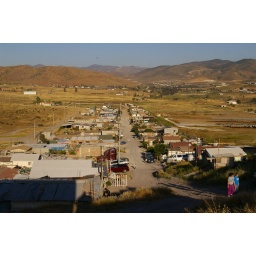
Site 14 outside Tecate Mexico building a house by the TKA students.